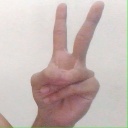
अक्षर: क